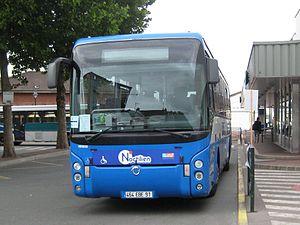
Noctilien est la dénomination du service de bus de nuit d’Île-de-France géré par Île-de-France Mobilités et exploité par la RATP et la SNCF.
Corbeil-Essonnes est une commune française située à vingt-neuf kilomètres au sud-est de Paris, dans le département de l’Essonne en région Île-de-France, issue de la fusion en 1951 des communes de Corbeil et d'Essonnes.